The Virgin Mary (book)

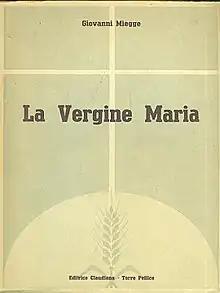
First edition (publ. Claudiana)

The Virgin Mary: The Roman Catholic Marian Doctrine is the English title of Italian Protestant theologian Giovanni Miegge's 1950 work La vergine Maria: Saggio di storia del dogma. In the original Italian language it has gone through four printings, the most recent in 2008.